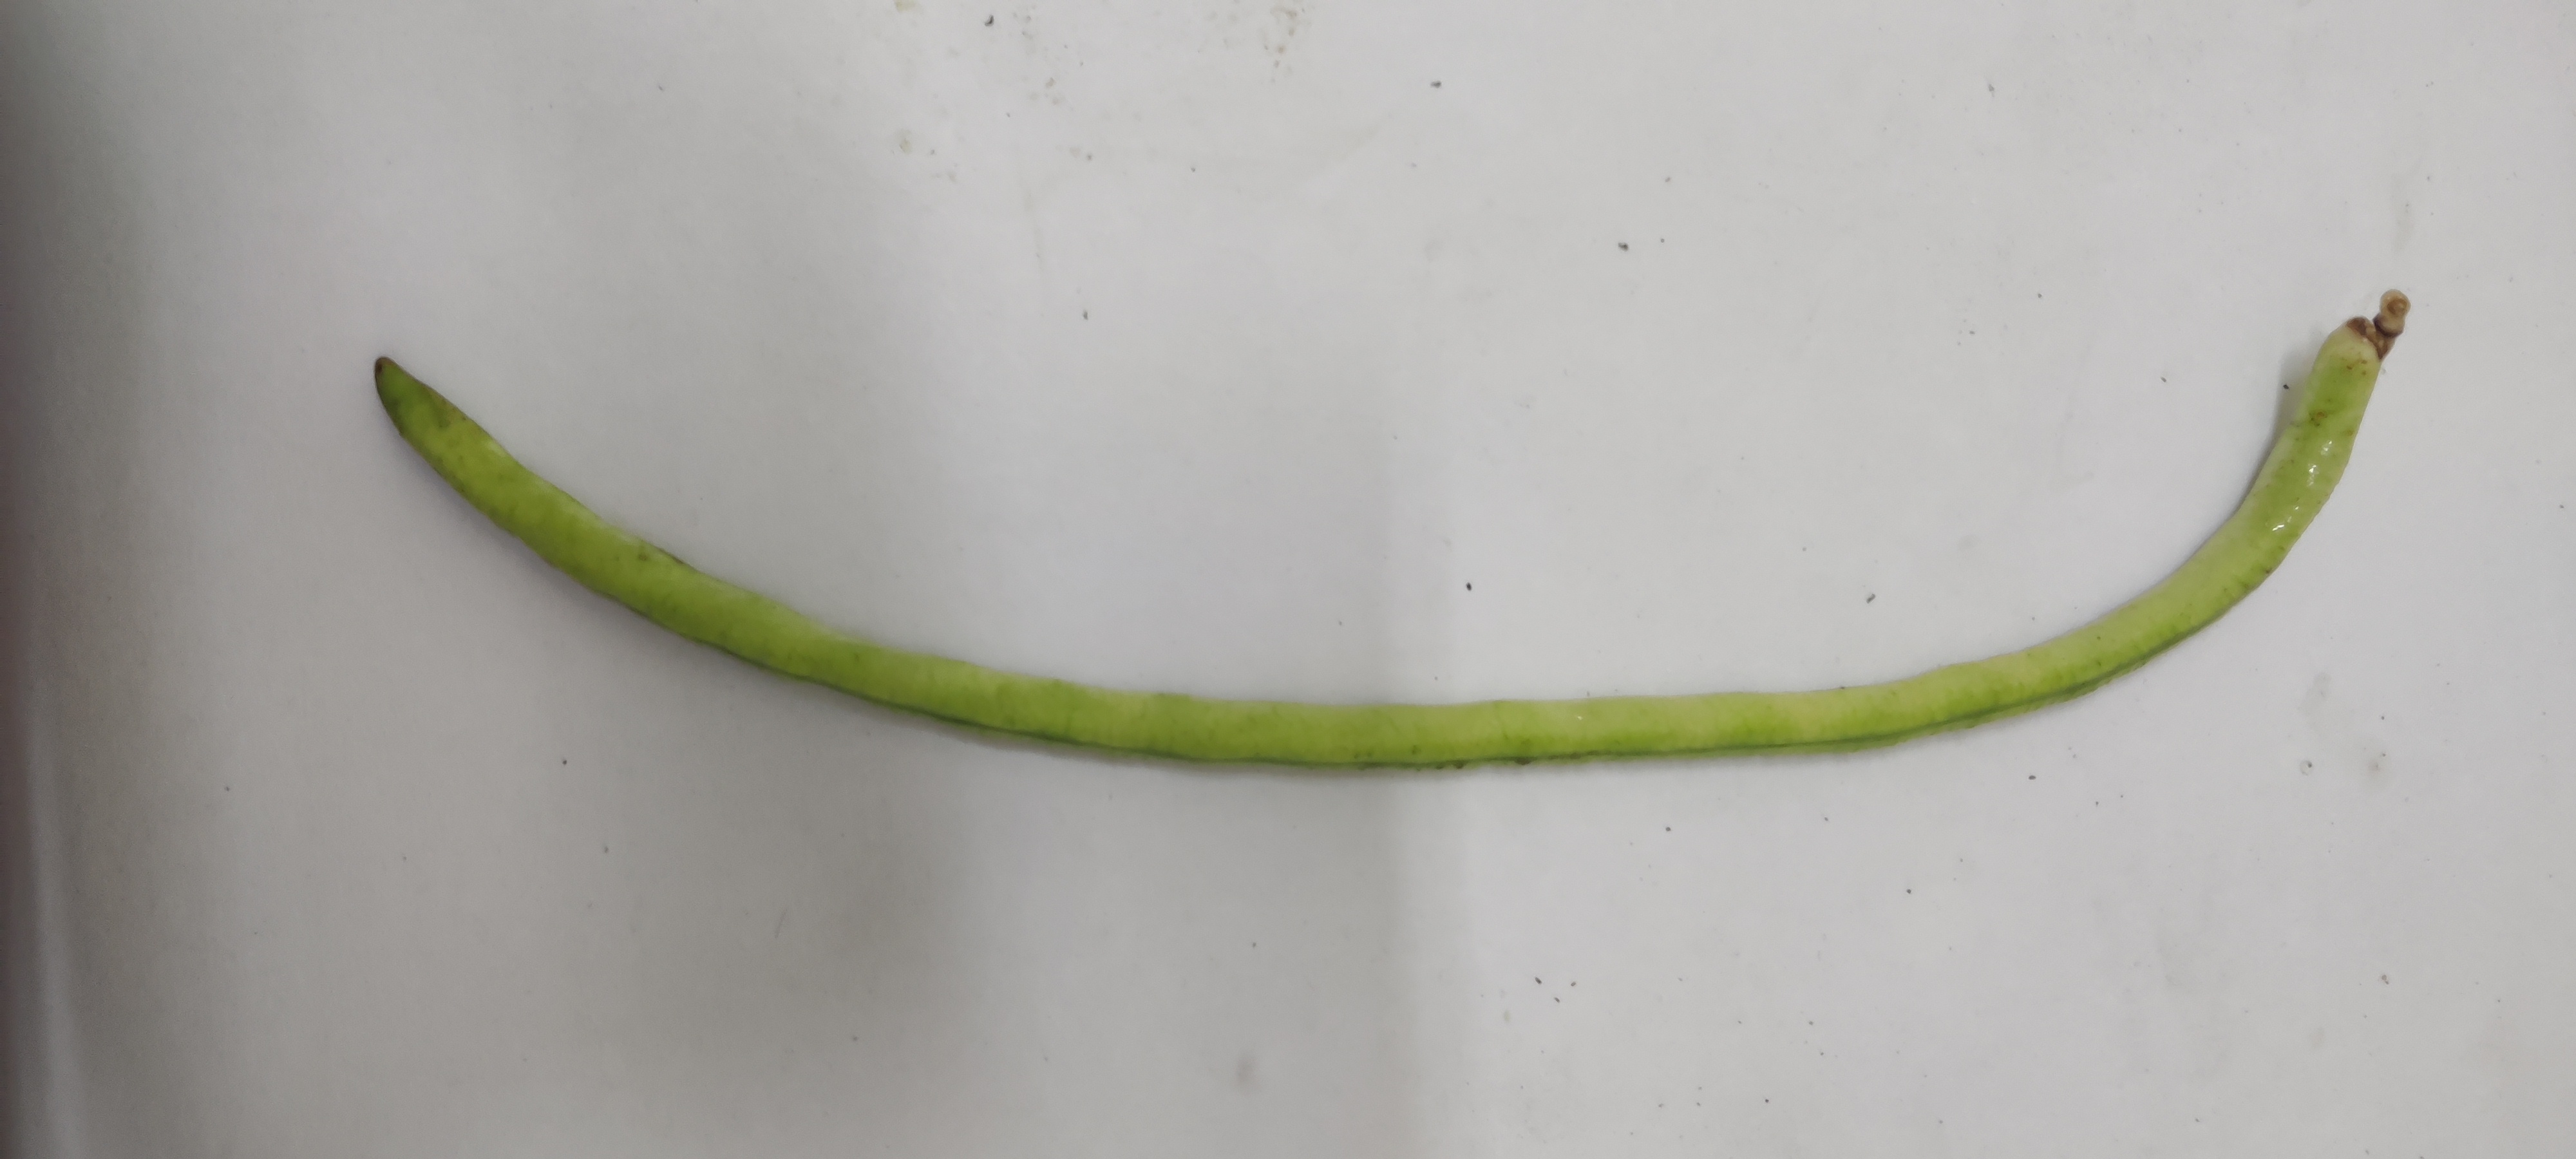
Crop: Cowpea
Condition: Fresh